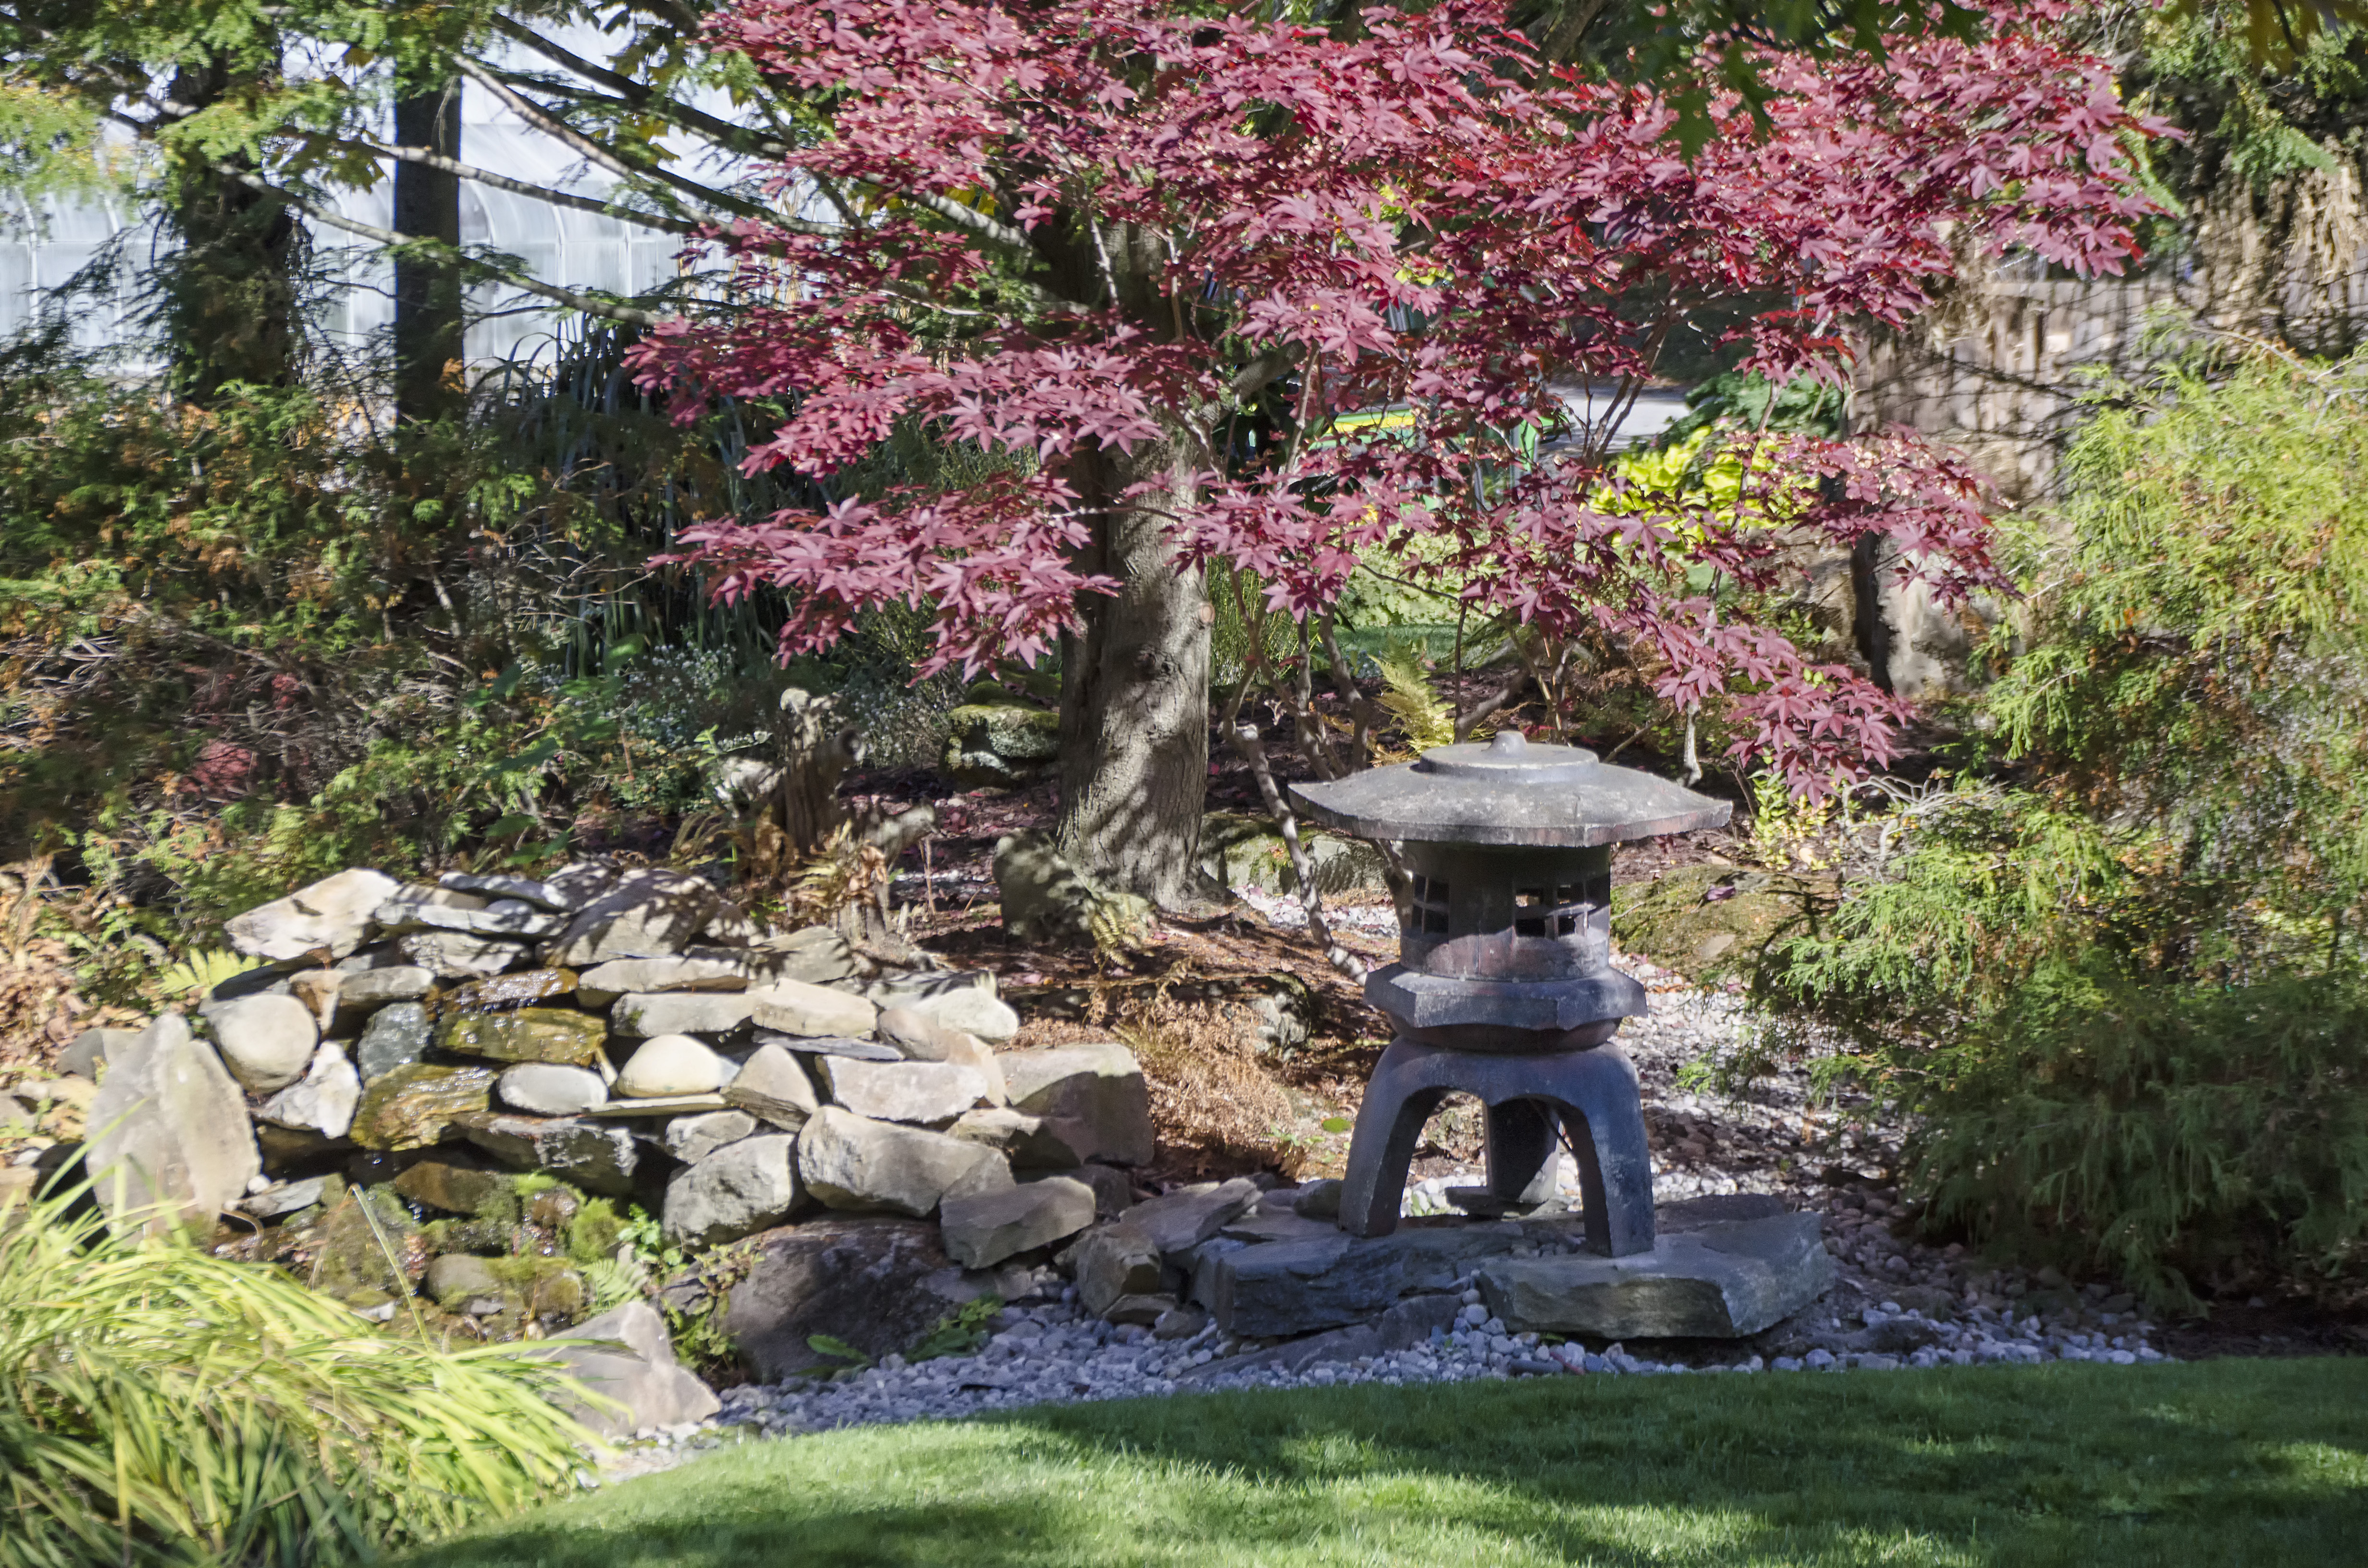
nature, lawn, flower, pond, backyard, botany, garden, landscaping, canada, shrub, botanical garden, quebec, yard, sherbrooke, landscape architect